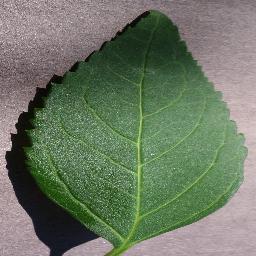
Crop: cherry
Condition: (including_sour)_healthy